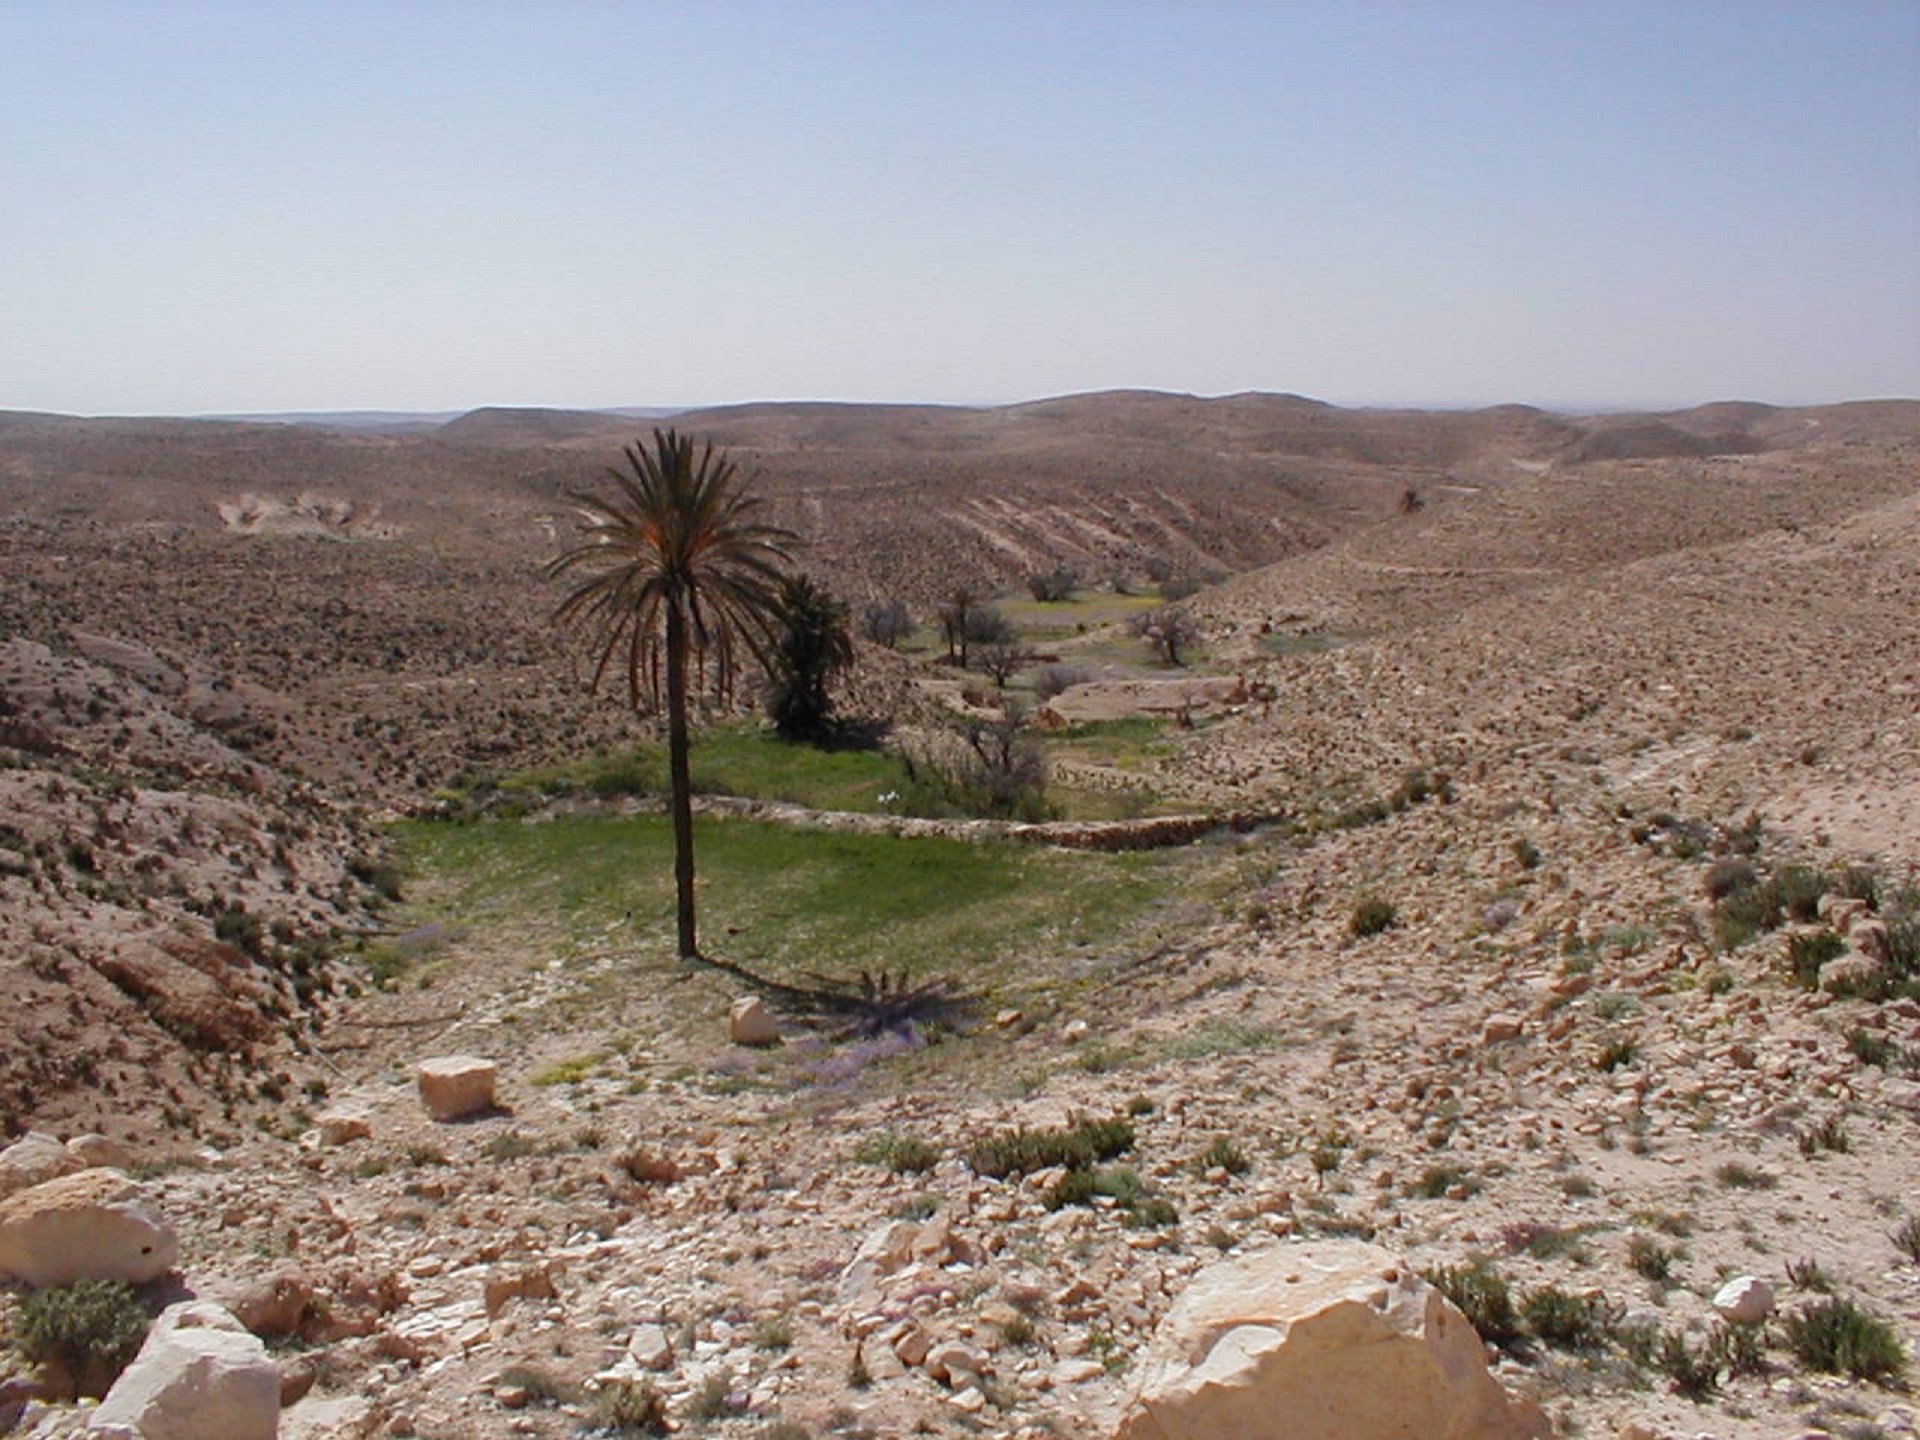
landscape, wilderness, trail, desert, valley, soil, geology, badlands, plateau, ecosystem, oasis, wadi, steppe, landform, ancient history, natural environment, geographical feature, aeolian landform, shott el djerid, southern tunisia